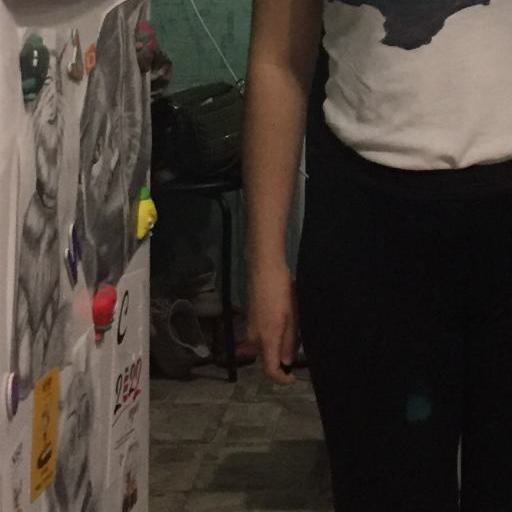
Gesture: no_gesture